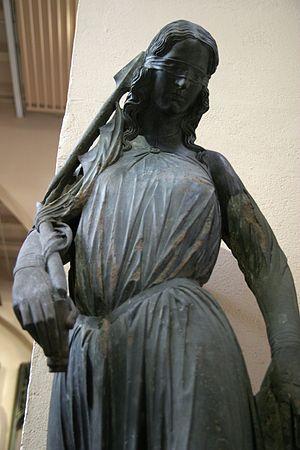
La Judensau est le terme utilisé pour désigner des motifs animaliers métaphoriques apparus au Moyen Âge dans l’art chrétien anti-Juifs et dans les caricatures antisémites presque exclusivement dans les pays de langue germanique. L’utilisation du thème du cochon vise à humilier, car le porc est considéré comme un animal impur et interdit à la consommation selon les lois de la cacherout.